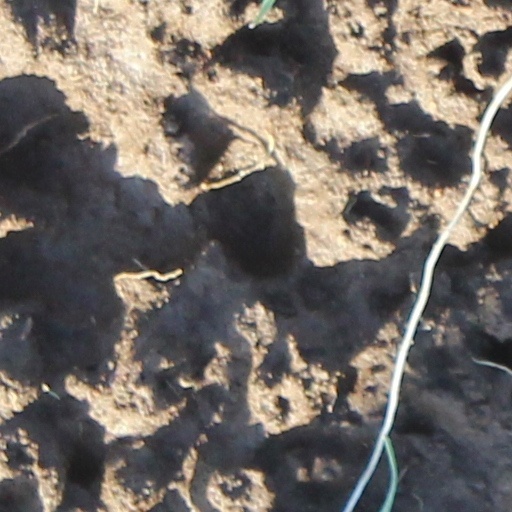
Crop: wheat